VJing

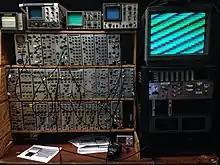
Sandin Image Processor, exhibited at School of the Art Institute of Chicago (SAIC)

A notable image processor is the Sandin Image Processor (1971), primarily as it describes what is now commonly referred to as open source.